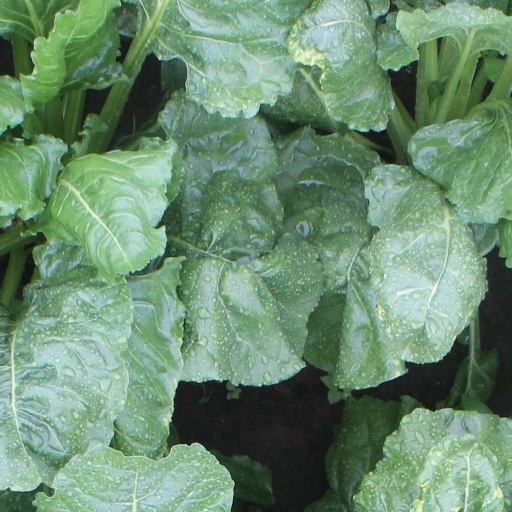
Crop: sugar beet